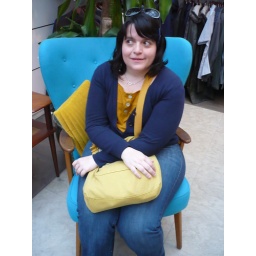
Crystal in my amazing blue chair